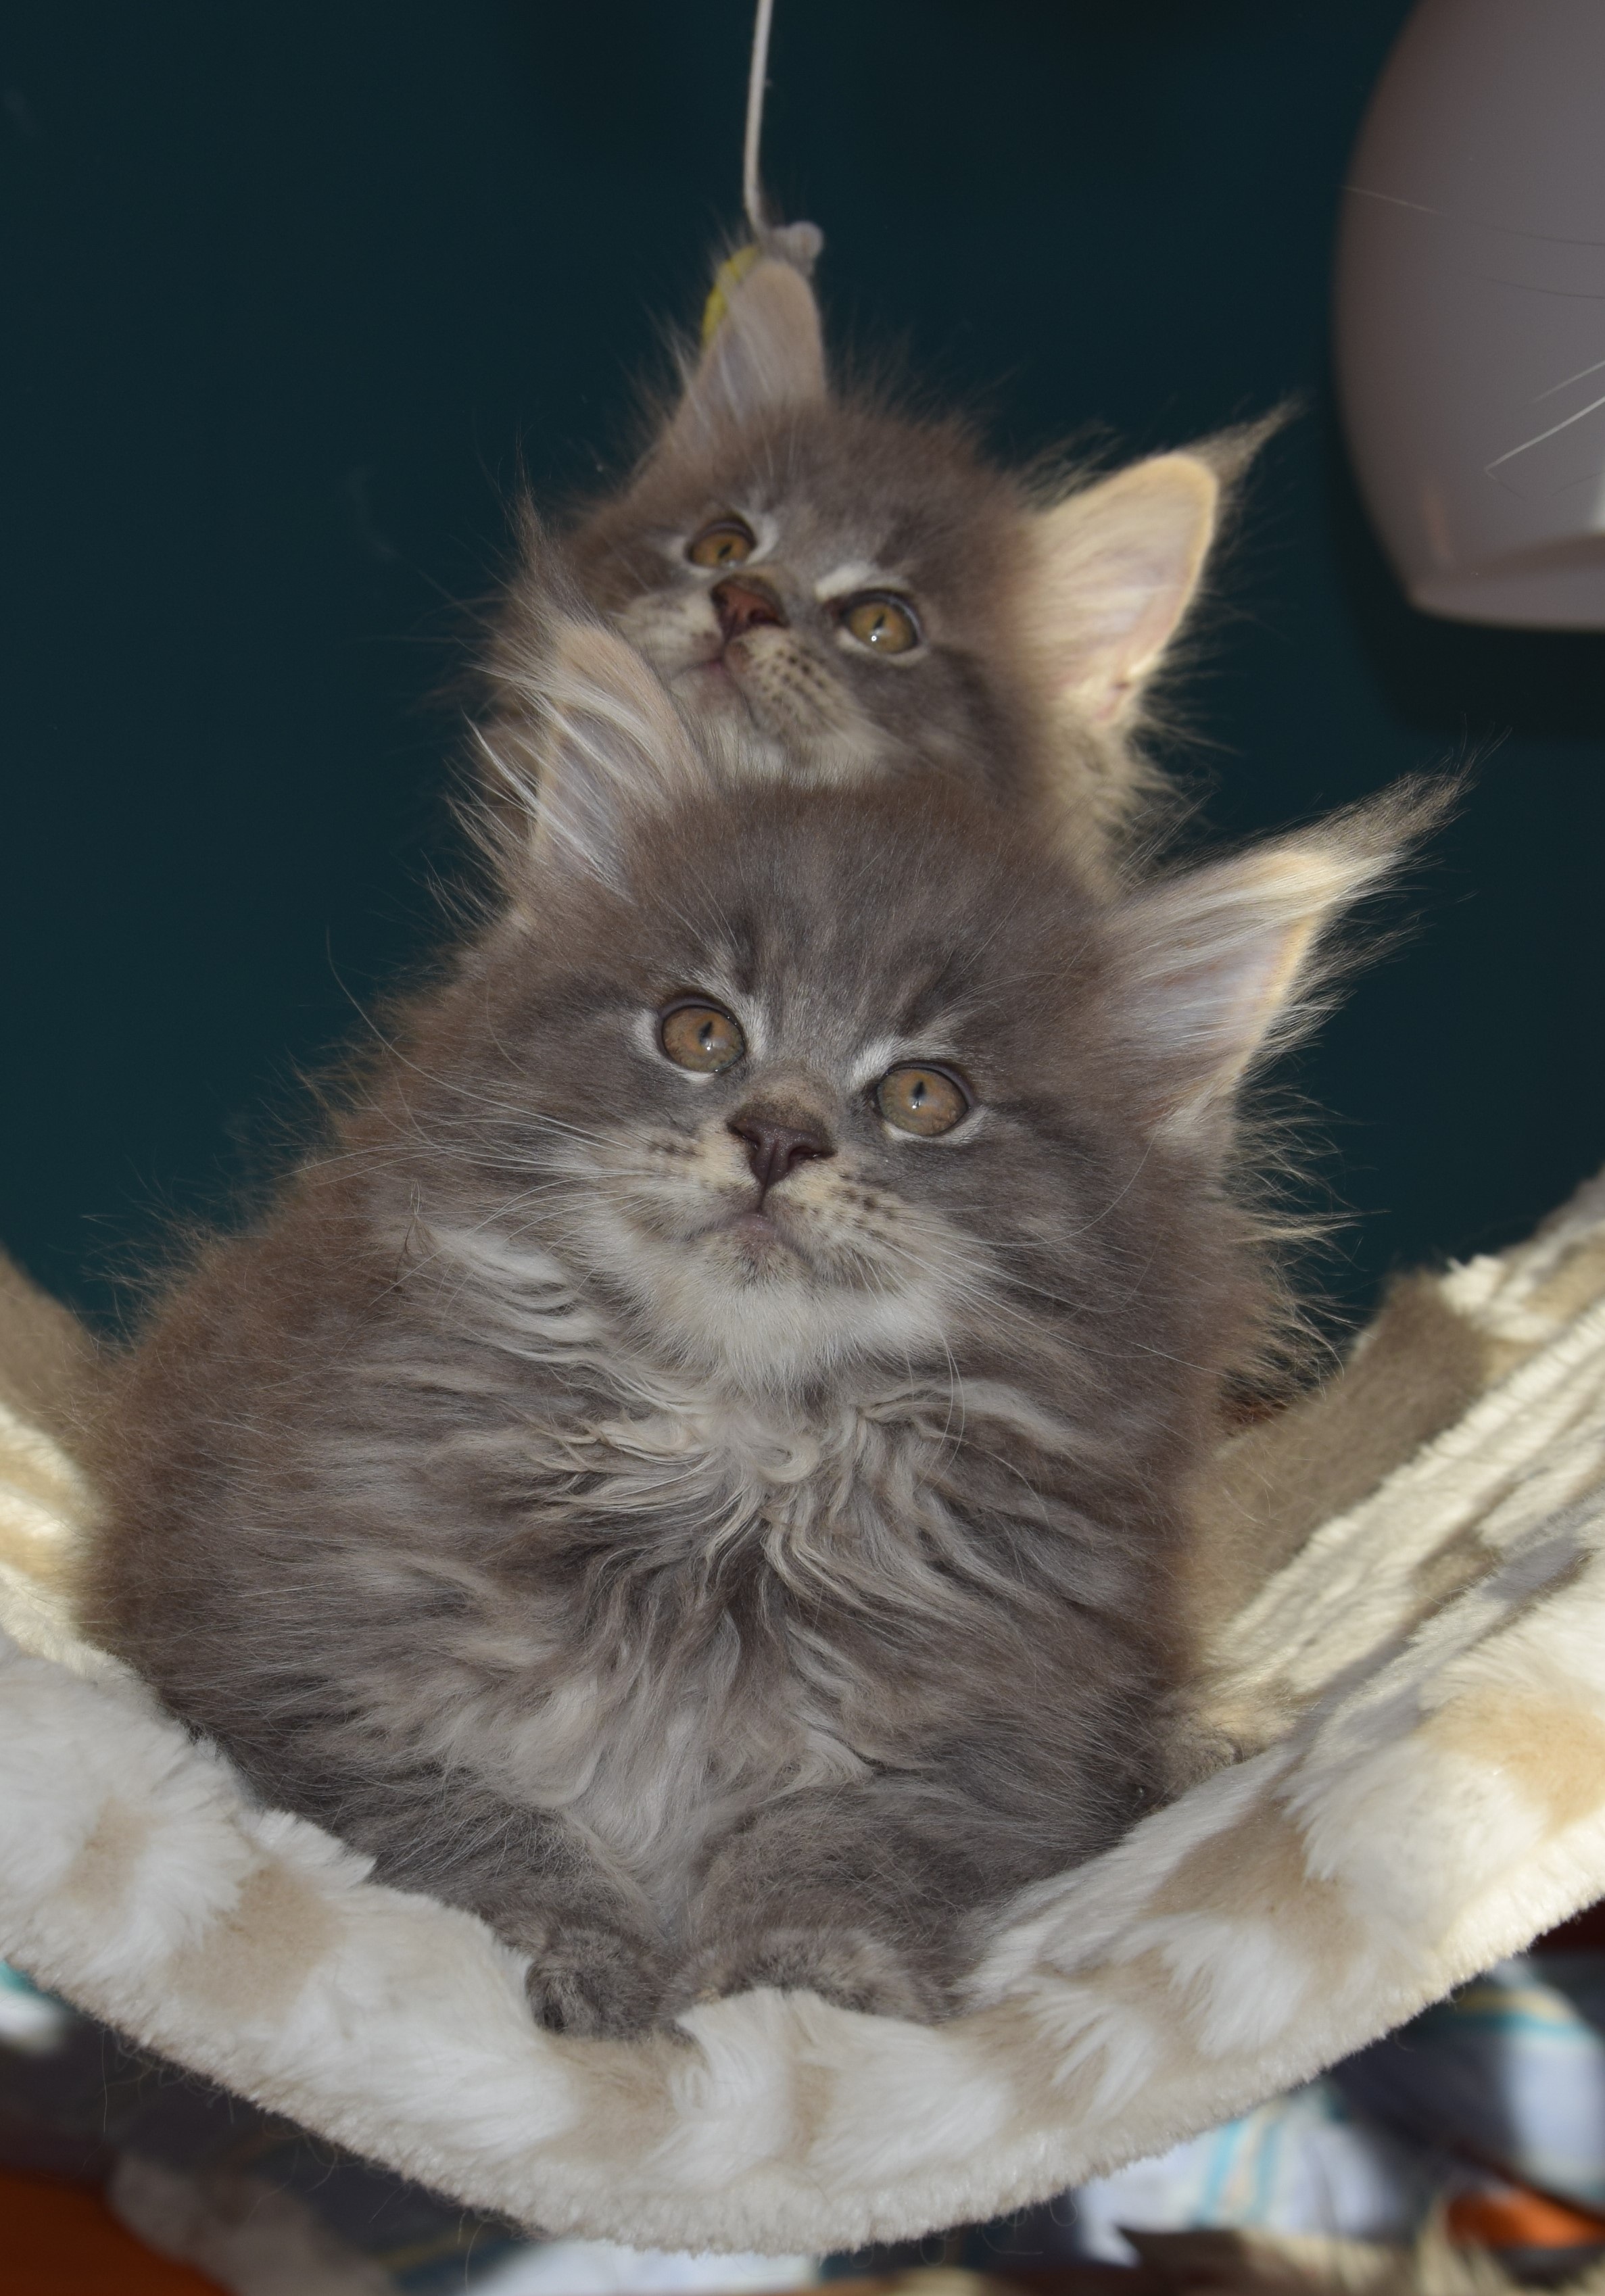
fluffy, kitten, cat, mammal, pets, whiskers, inside, vertebrate, persian, maine coon, grey fur, small to medium sized cats, cat like mammal, carnivoran, domestic short haired cat, domestic long haired cat